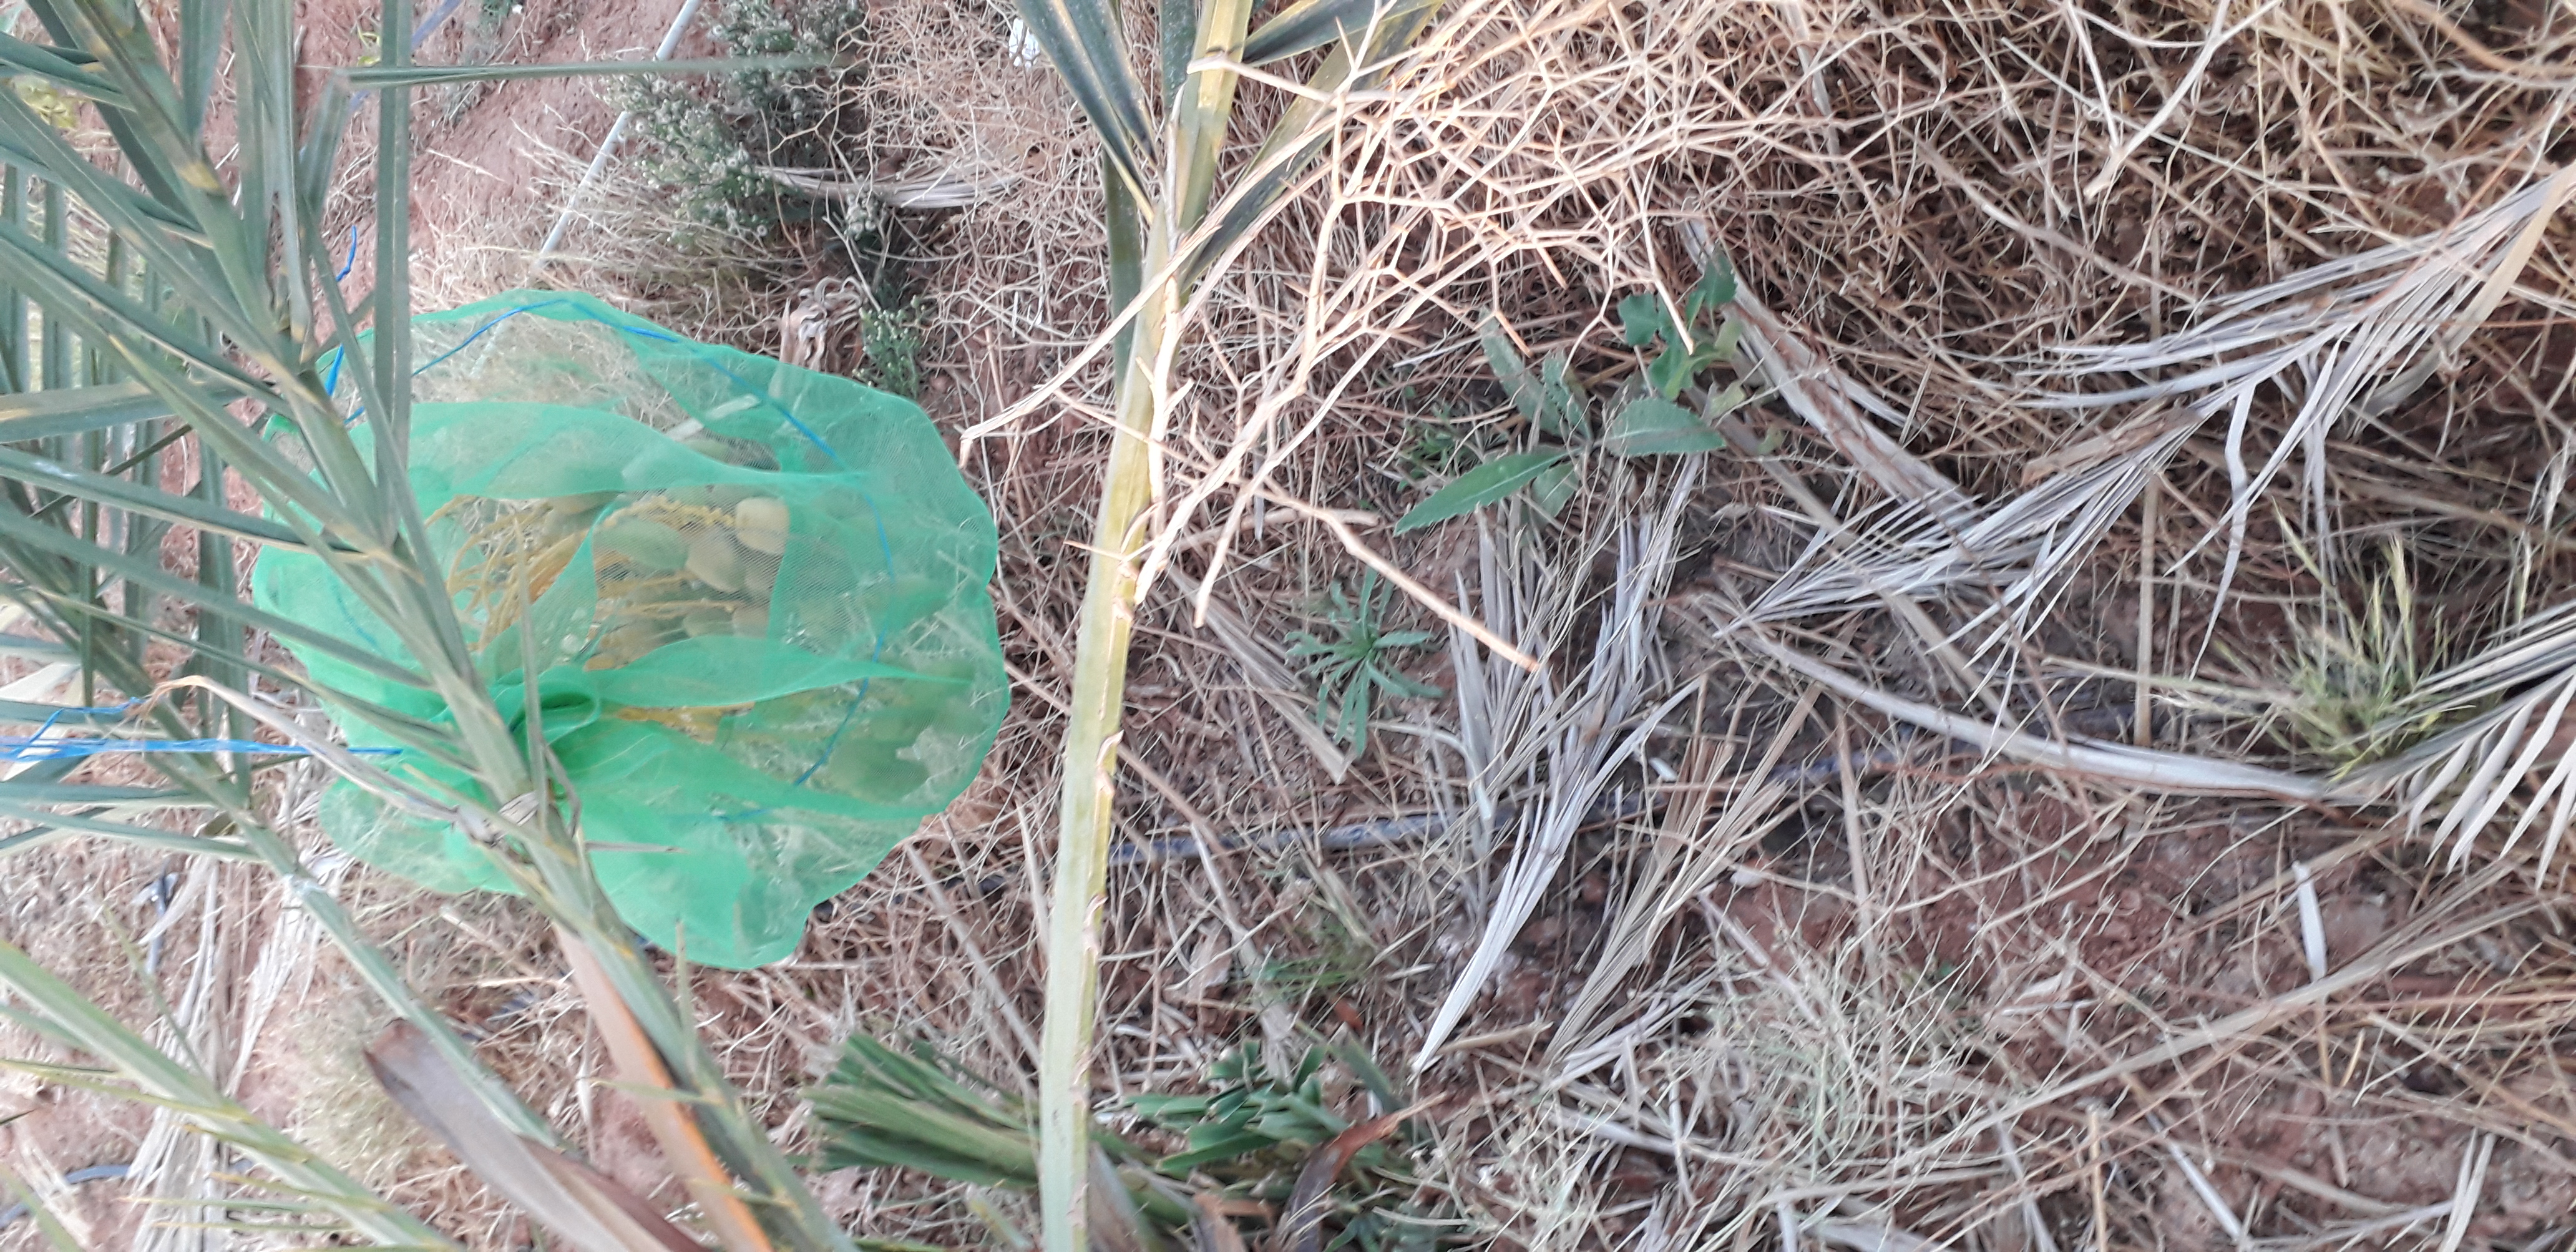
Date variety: Boumajhoul